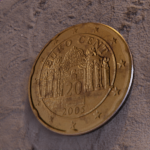
Coin value: 20cents
Country: at
Edition: standard